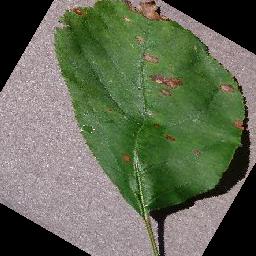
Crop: apple
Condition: black_rot